Rehearsal

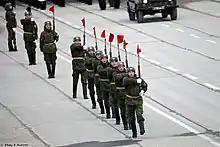
Russian Ground Forces Guards during a dress rehearsal for a military parade in Alabino, Moscow Oblast.

The dress rehearsal is a full-scale rehearsal where the actors and/or musicians perform every detail of the performance. For a theatrical performance, cast members wear their costumes. The actors may use props and backdrops and do not use scripts although the stage manager and director might do so.